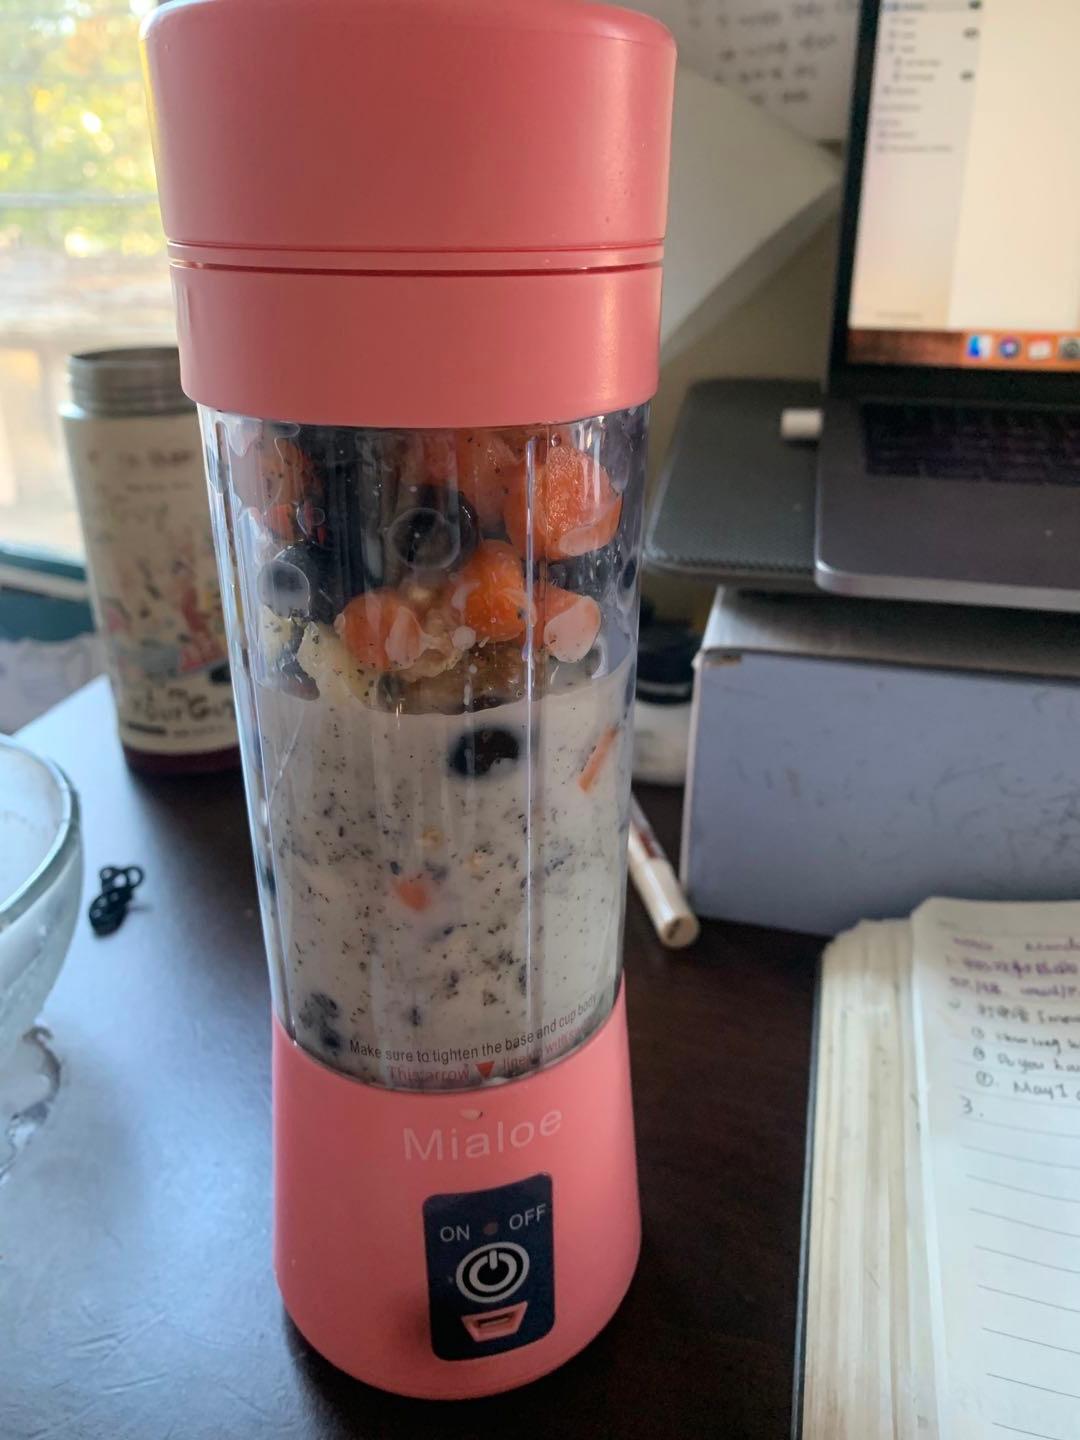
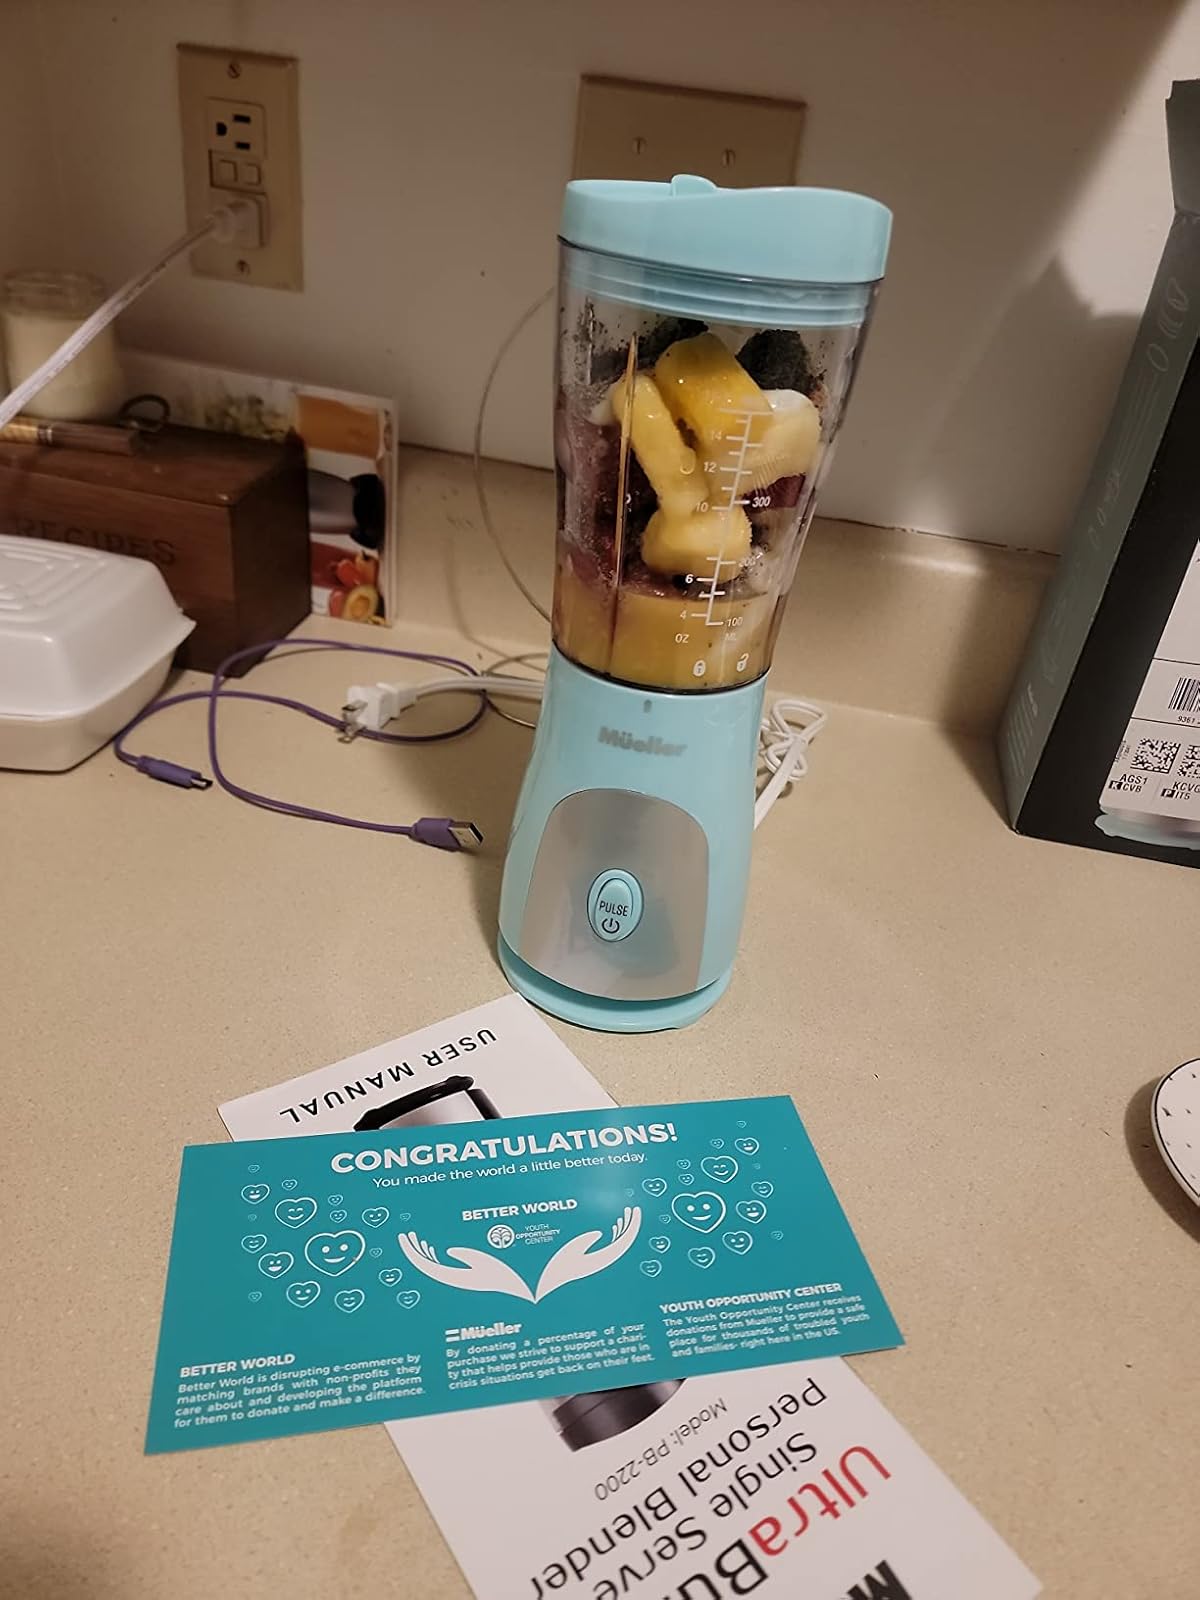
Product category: items_blender
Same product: no